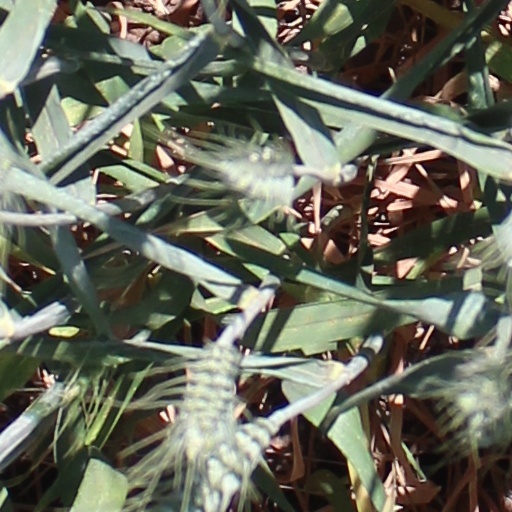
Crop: wheat